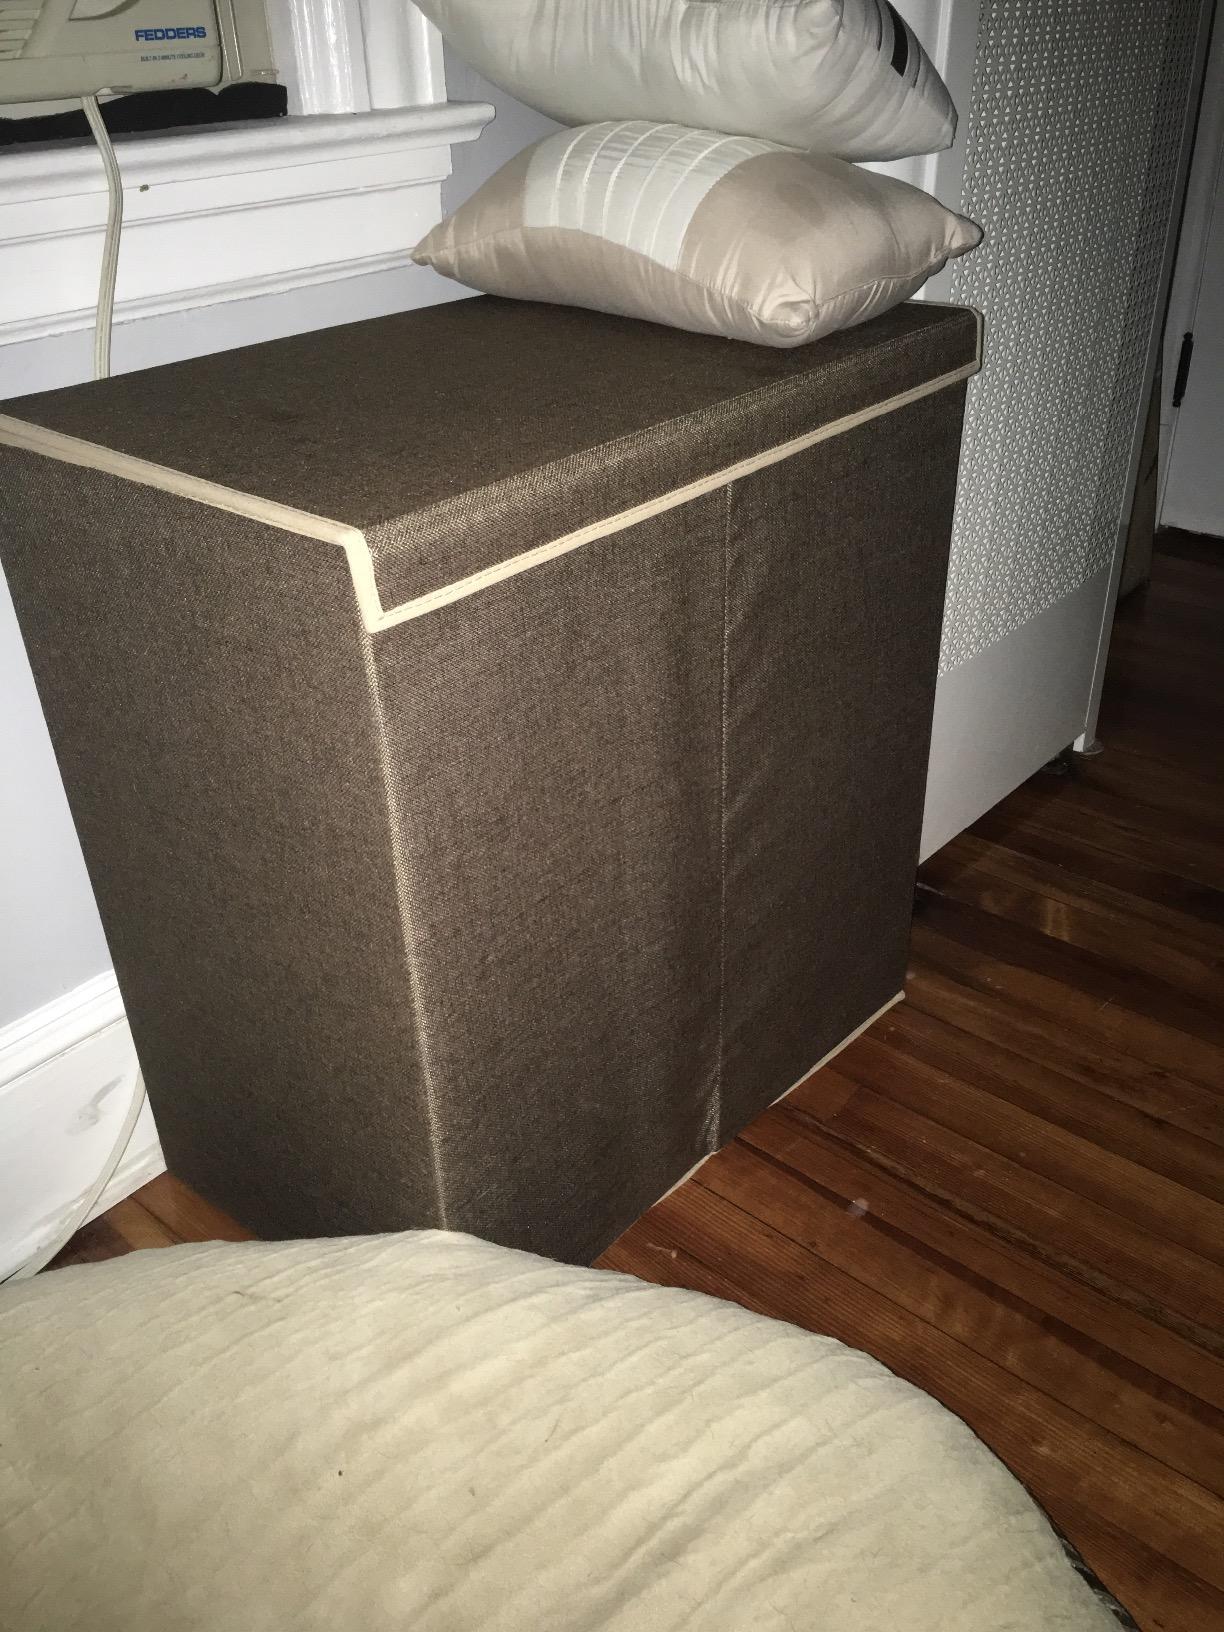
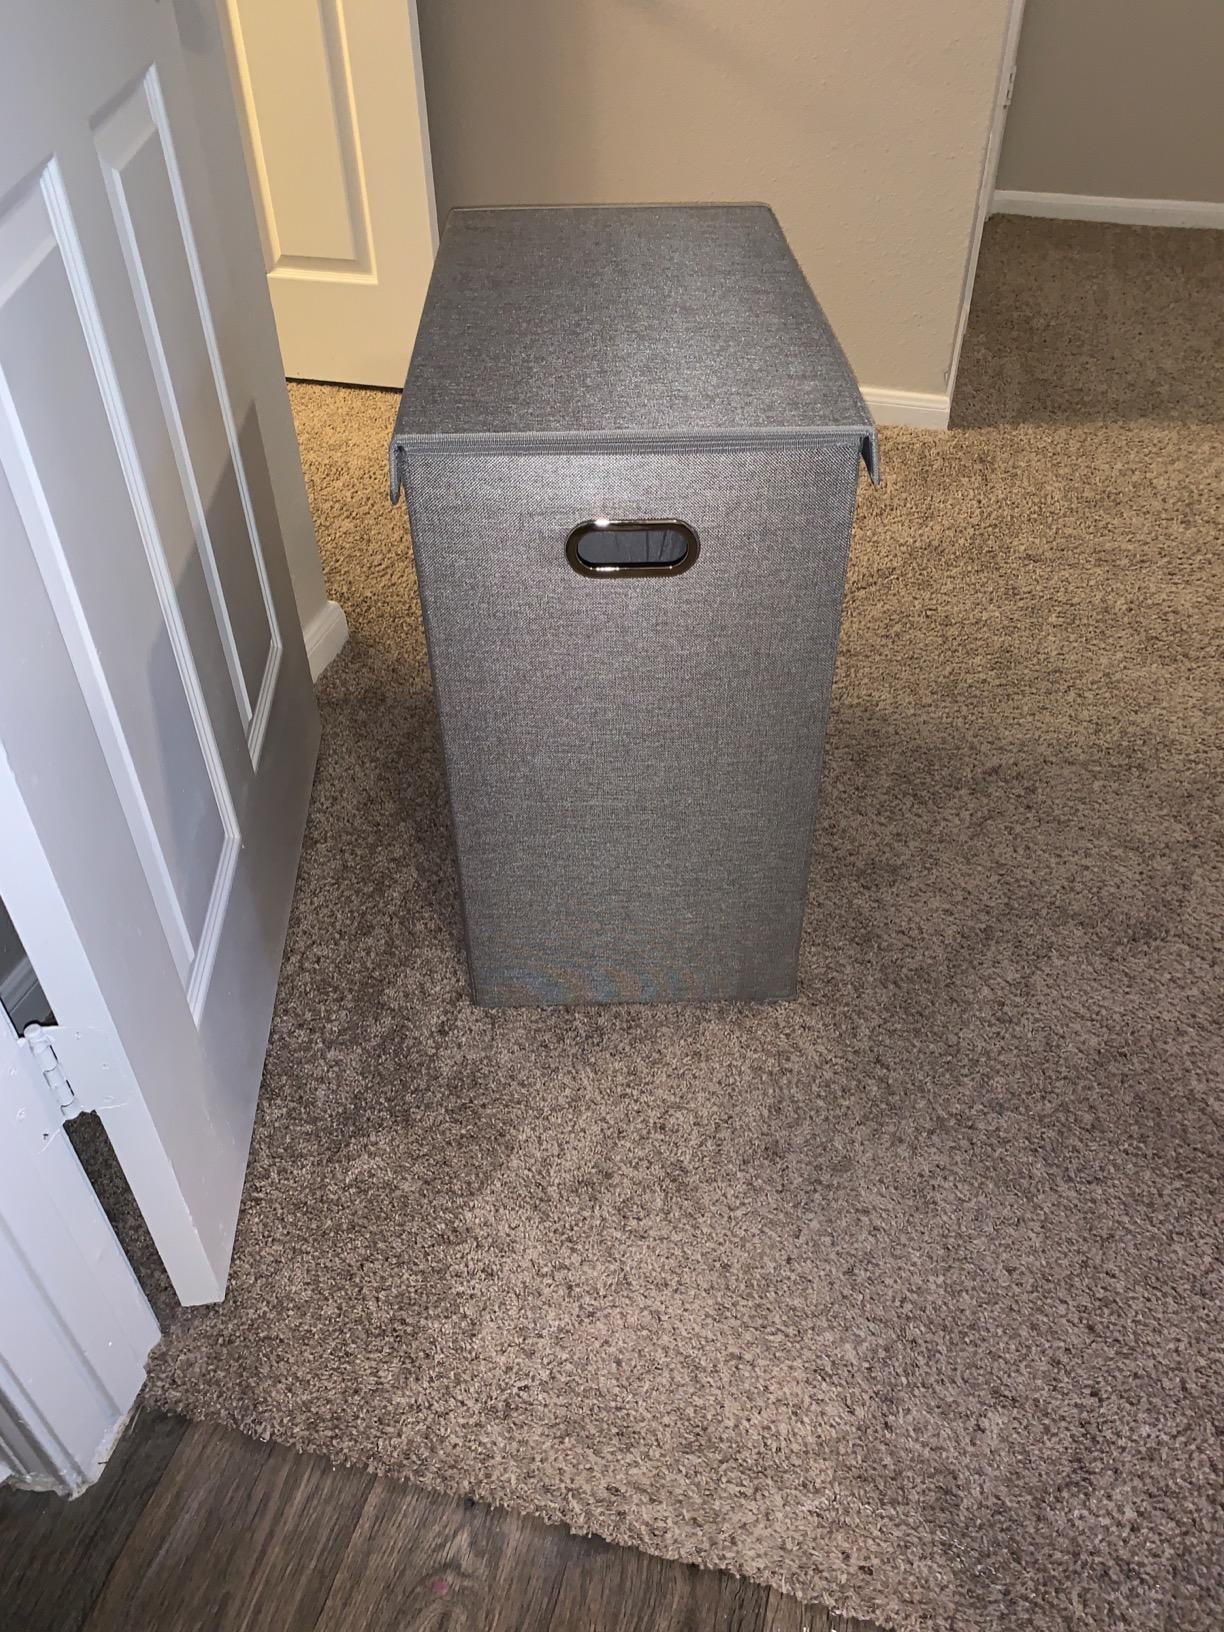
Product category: items_hamper
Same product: no